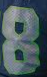
Number: 8